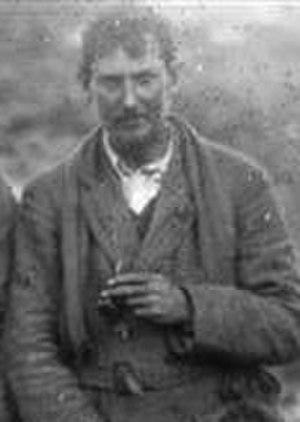
Expédition à l'Everest de 1921. George Mallory Español: Expedición al Everest de 1921. Geaorge Mallory
George Herbert Leigh Mallory, né le 18 juin 1886 à Mobberley dans le comté de Cheshire, et aperçu pour la dernière fois le 8 juin 1924 sur la crête nord de l'Everest, est un alpiniste britannique.
Les Horizons perdus est un roman d'aventures fantastique. Écrit par l'écrivain britannique James Hilton, il est paru en 1933.